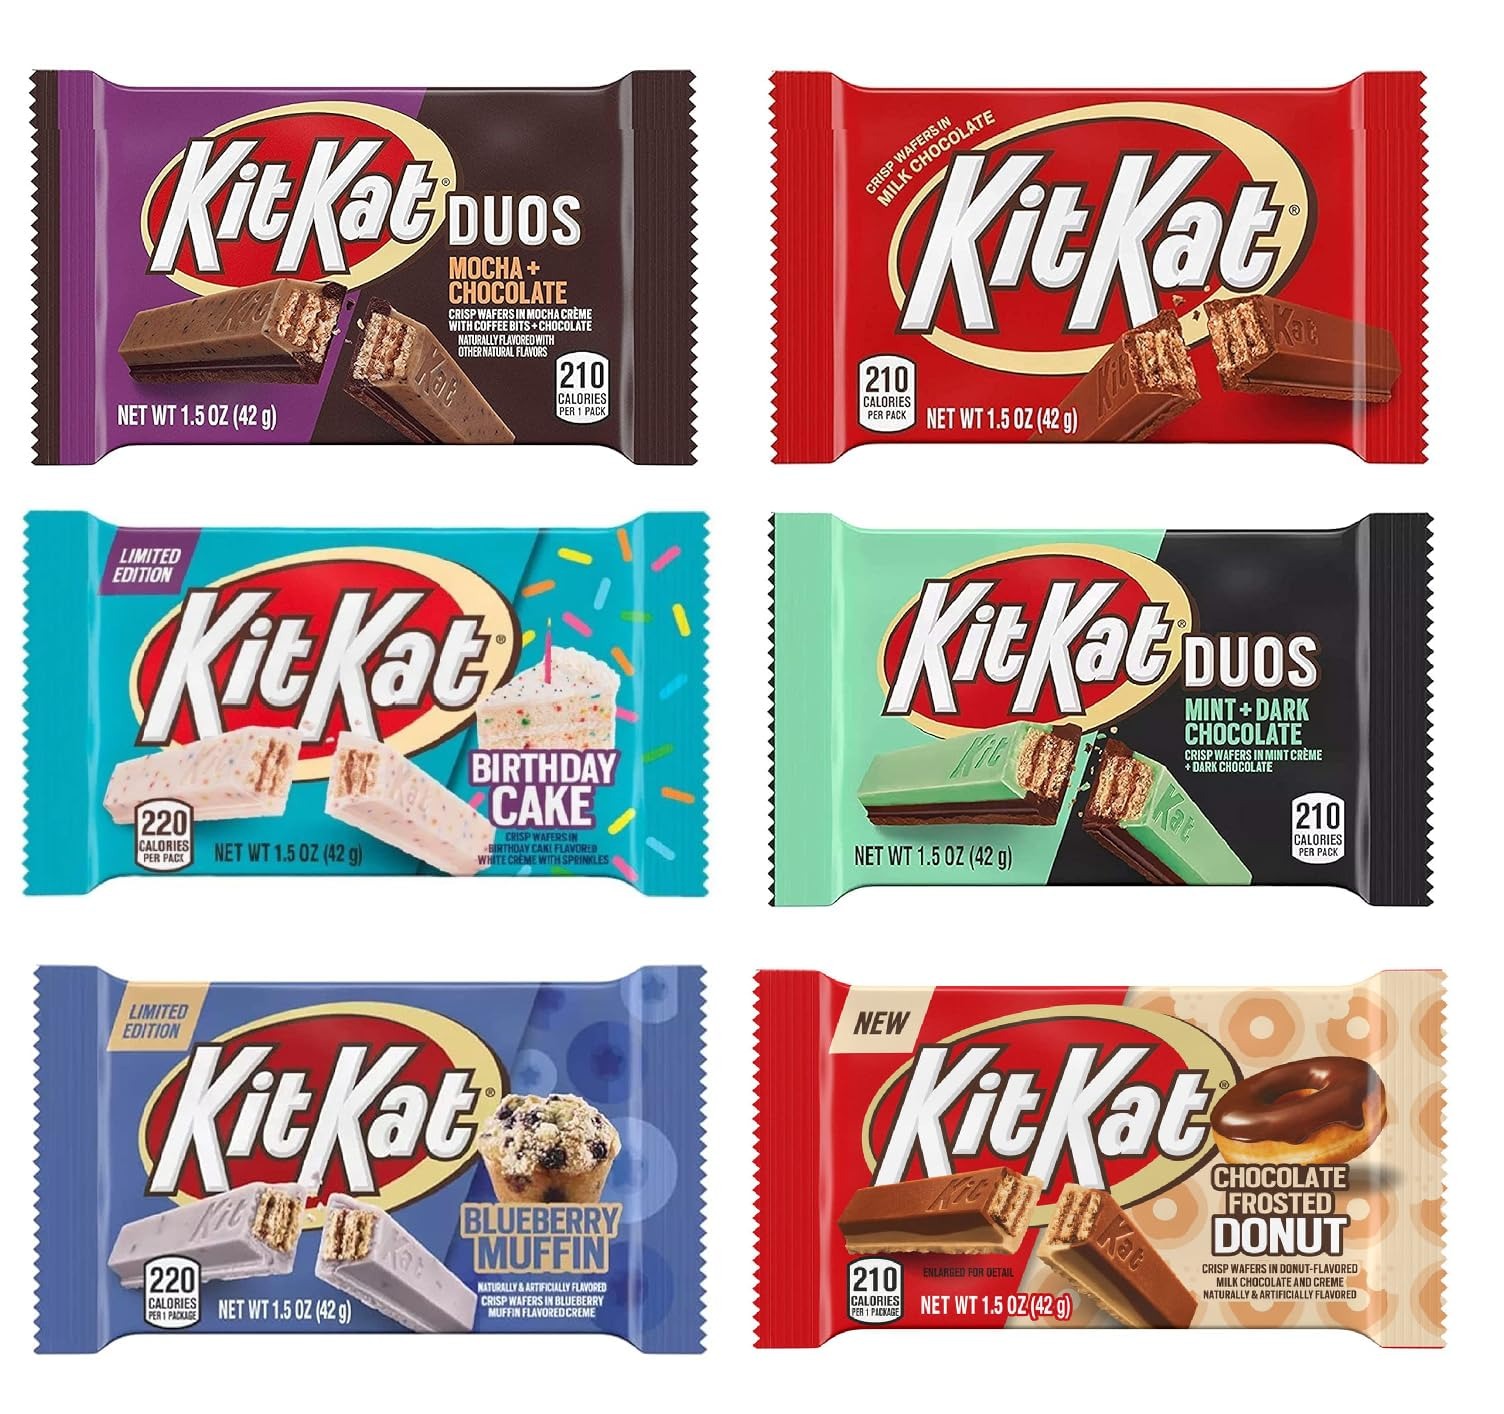
Item Name: Hershey's KitKat 6 Bars Variety Assortment Mix Bundle Pack Chocolate Candy Singles - Milk - Dark- Mint - Mocha - Strawberry - Blueberry Muffin, 1.5 ounces
Bullet Point 1: Contains (6) Birthday Cake, Chocolate Frosted Donut, Dark, Mint, Mocha, Blueberry Muffin, Churro
Bullet Point 2: Kosher-certified, assorted snack-size wafer candy bars individually wrapped for lasting freshness and holiday festivity
Bullet Point 3: Unwrap fun KIT KAT candies during Sunday night football games, Thanksgiving dinners, retirement parties and birthday celebrations
Bullet Point 4: Take KitKat Singles Packs on-the-go, to the movies or add to candy gift baskets
Bullet Point 5: KitKat Chocolate adds colorful fun to everyday celebrations Delicious Chocolate and candy assortment
Product Description: Enjoy 6 full size KitKat chocolate candy bars from your favorite assortment These individually wrapped Full Size KitKat make for festive party favors, seasonal on-the-go treats, decorative additions to any candy bowl, or a wonderful addition to any trick-or-treat bag! These are great for candy at parties, piñatas and after dinner events. These tasty Kit Kat are also a delicious way to share chocolate joy at Christmas, Easter, Halloween and Valentine's Day celebrations. Careful attention is paid to the quality of these KitKat Chocolate Packs. Contains: 6 count of KitKat Chocolate Variety Pack, including (1) KitKat Blueberry Muffin (1) KitKat Milk Chocolate Candy, (1) KitKat Churro Candy, (1) KitKat Chocolate Frosted Donut, (1) KitKat Mocha Duos, (1) KitKat Mint + Dark Chocolate Candy
Value: 9.0
Unit: Ounce

Price: 27.03